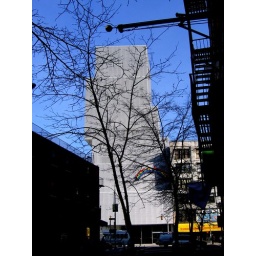
boxes over black and blue